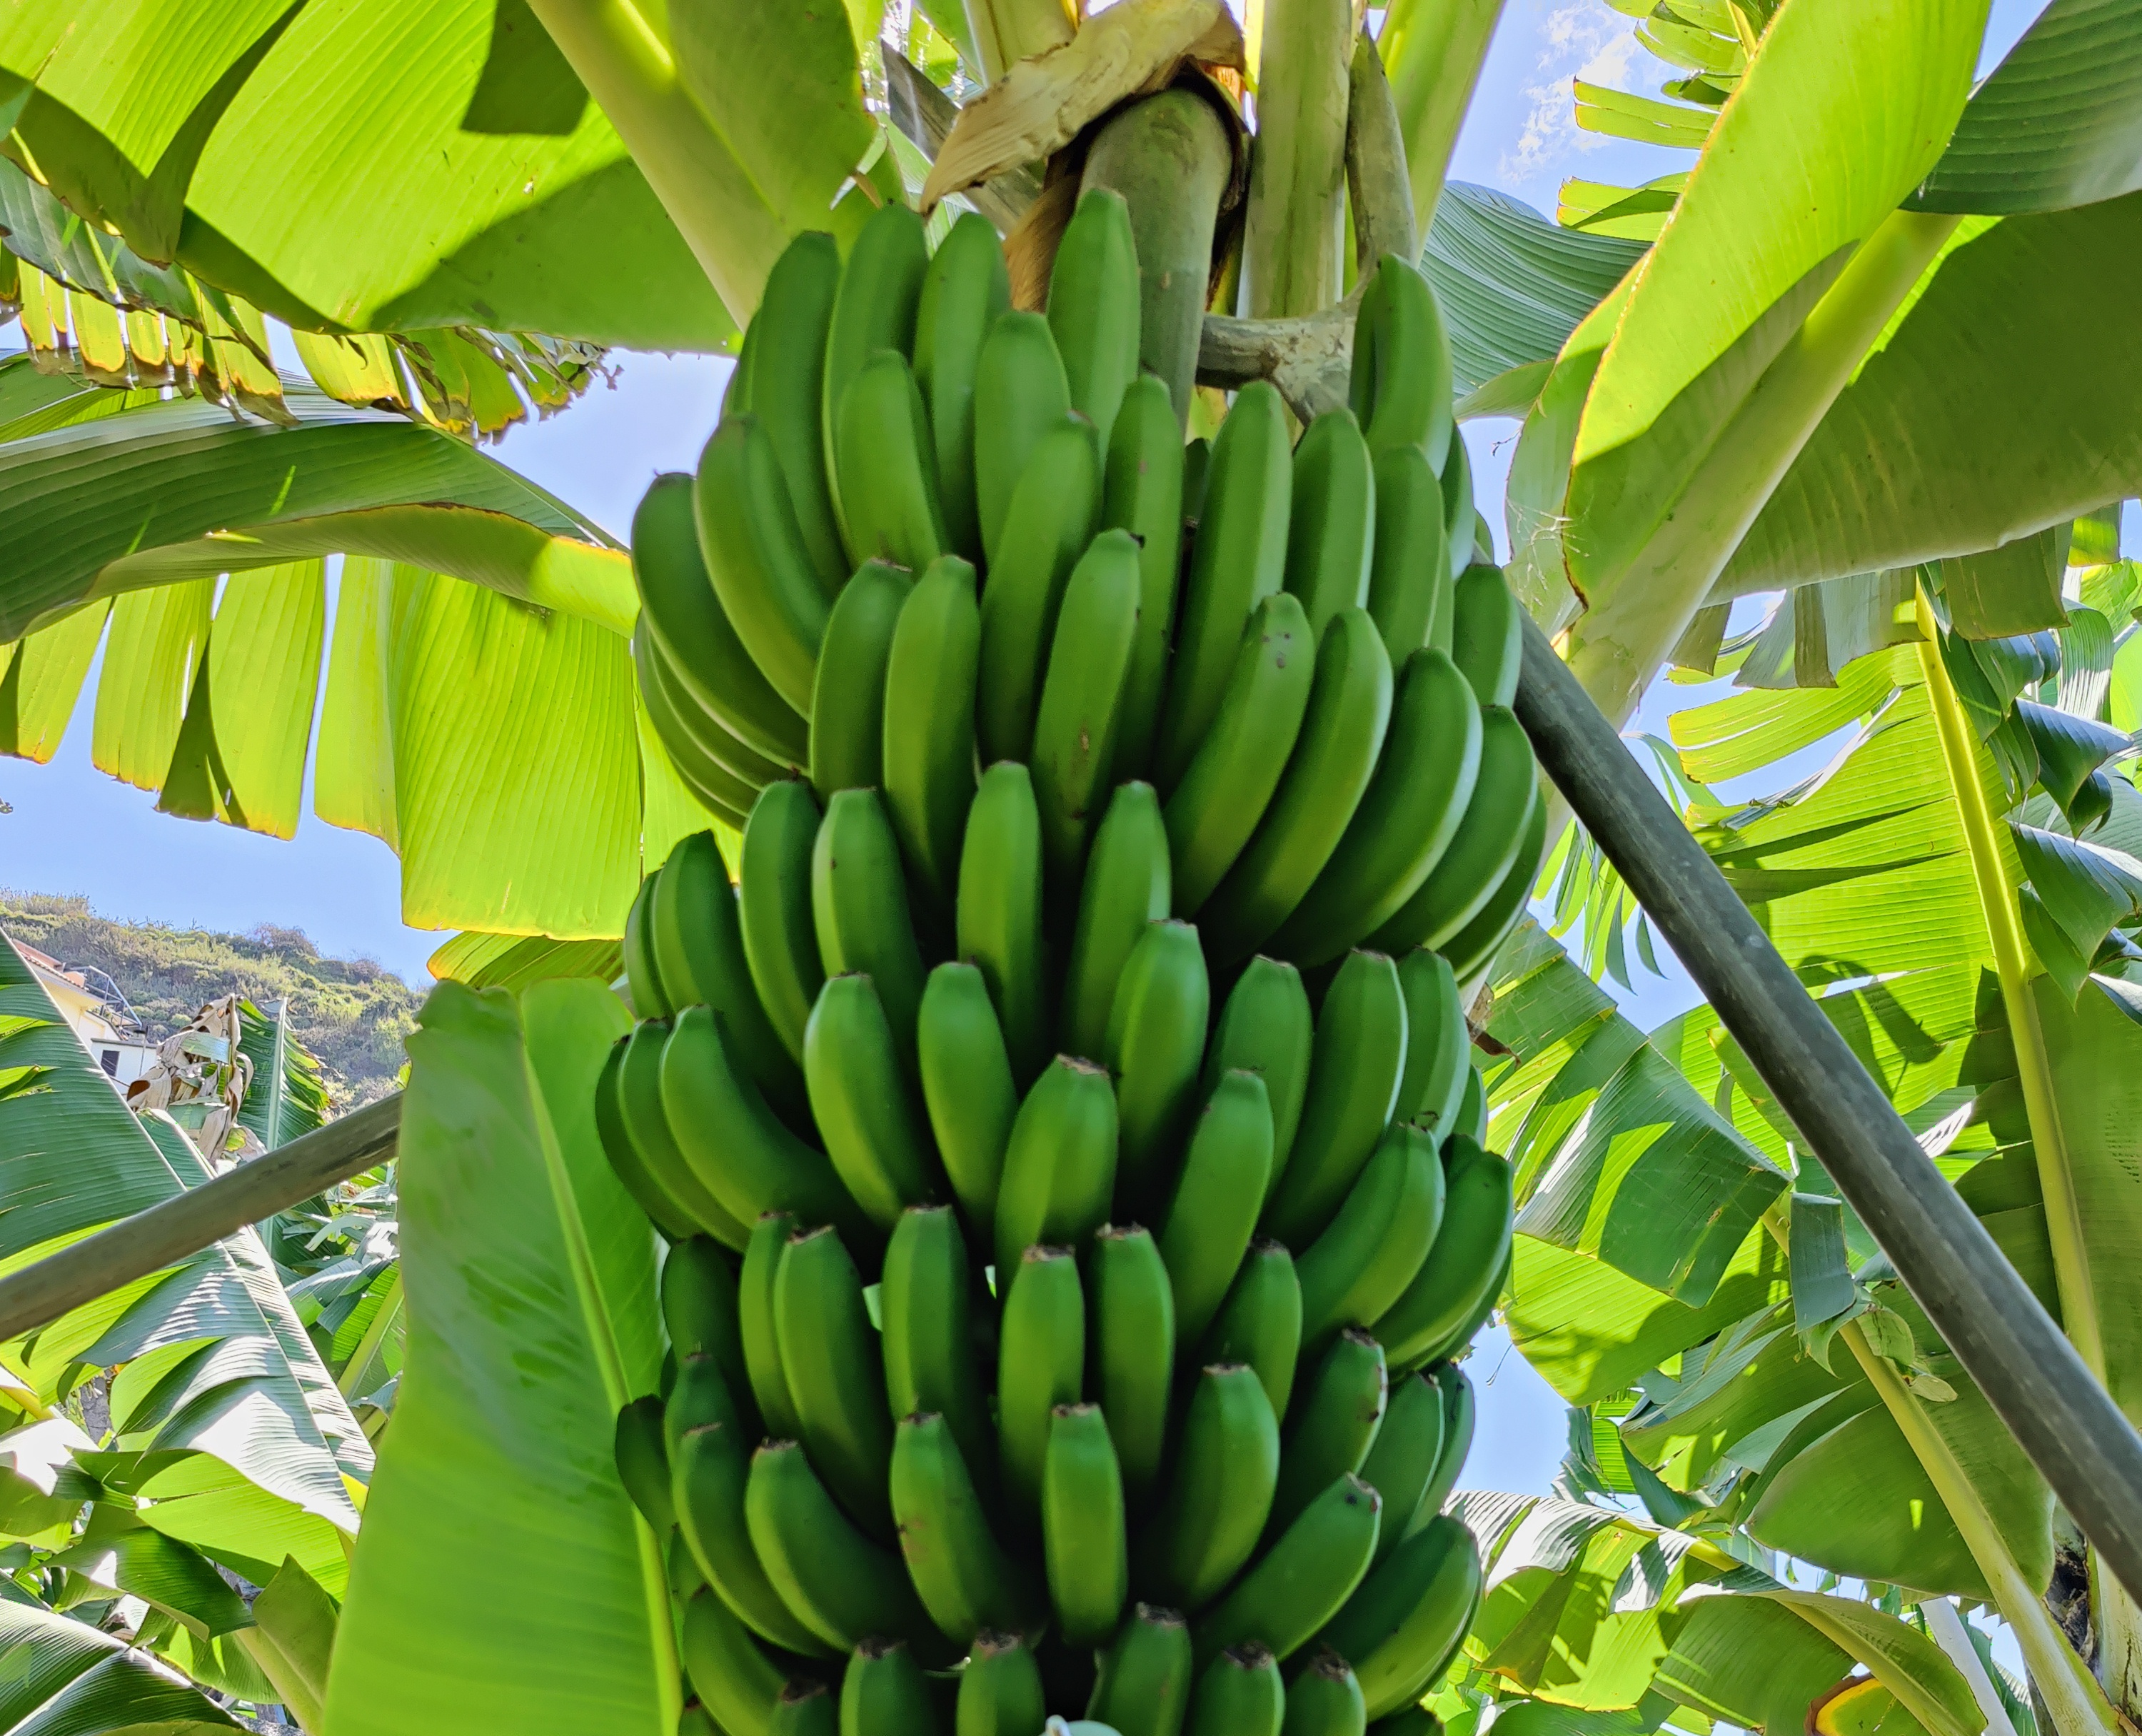
Label: Keep